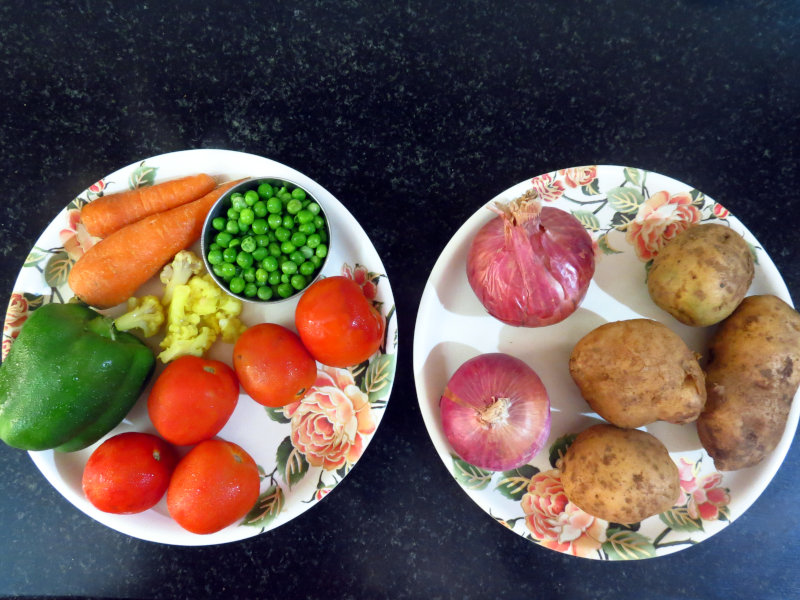
Dish: pav_bhaji